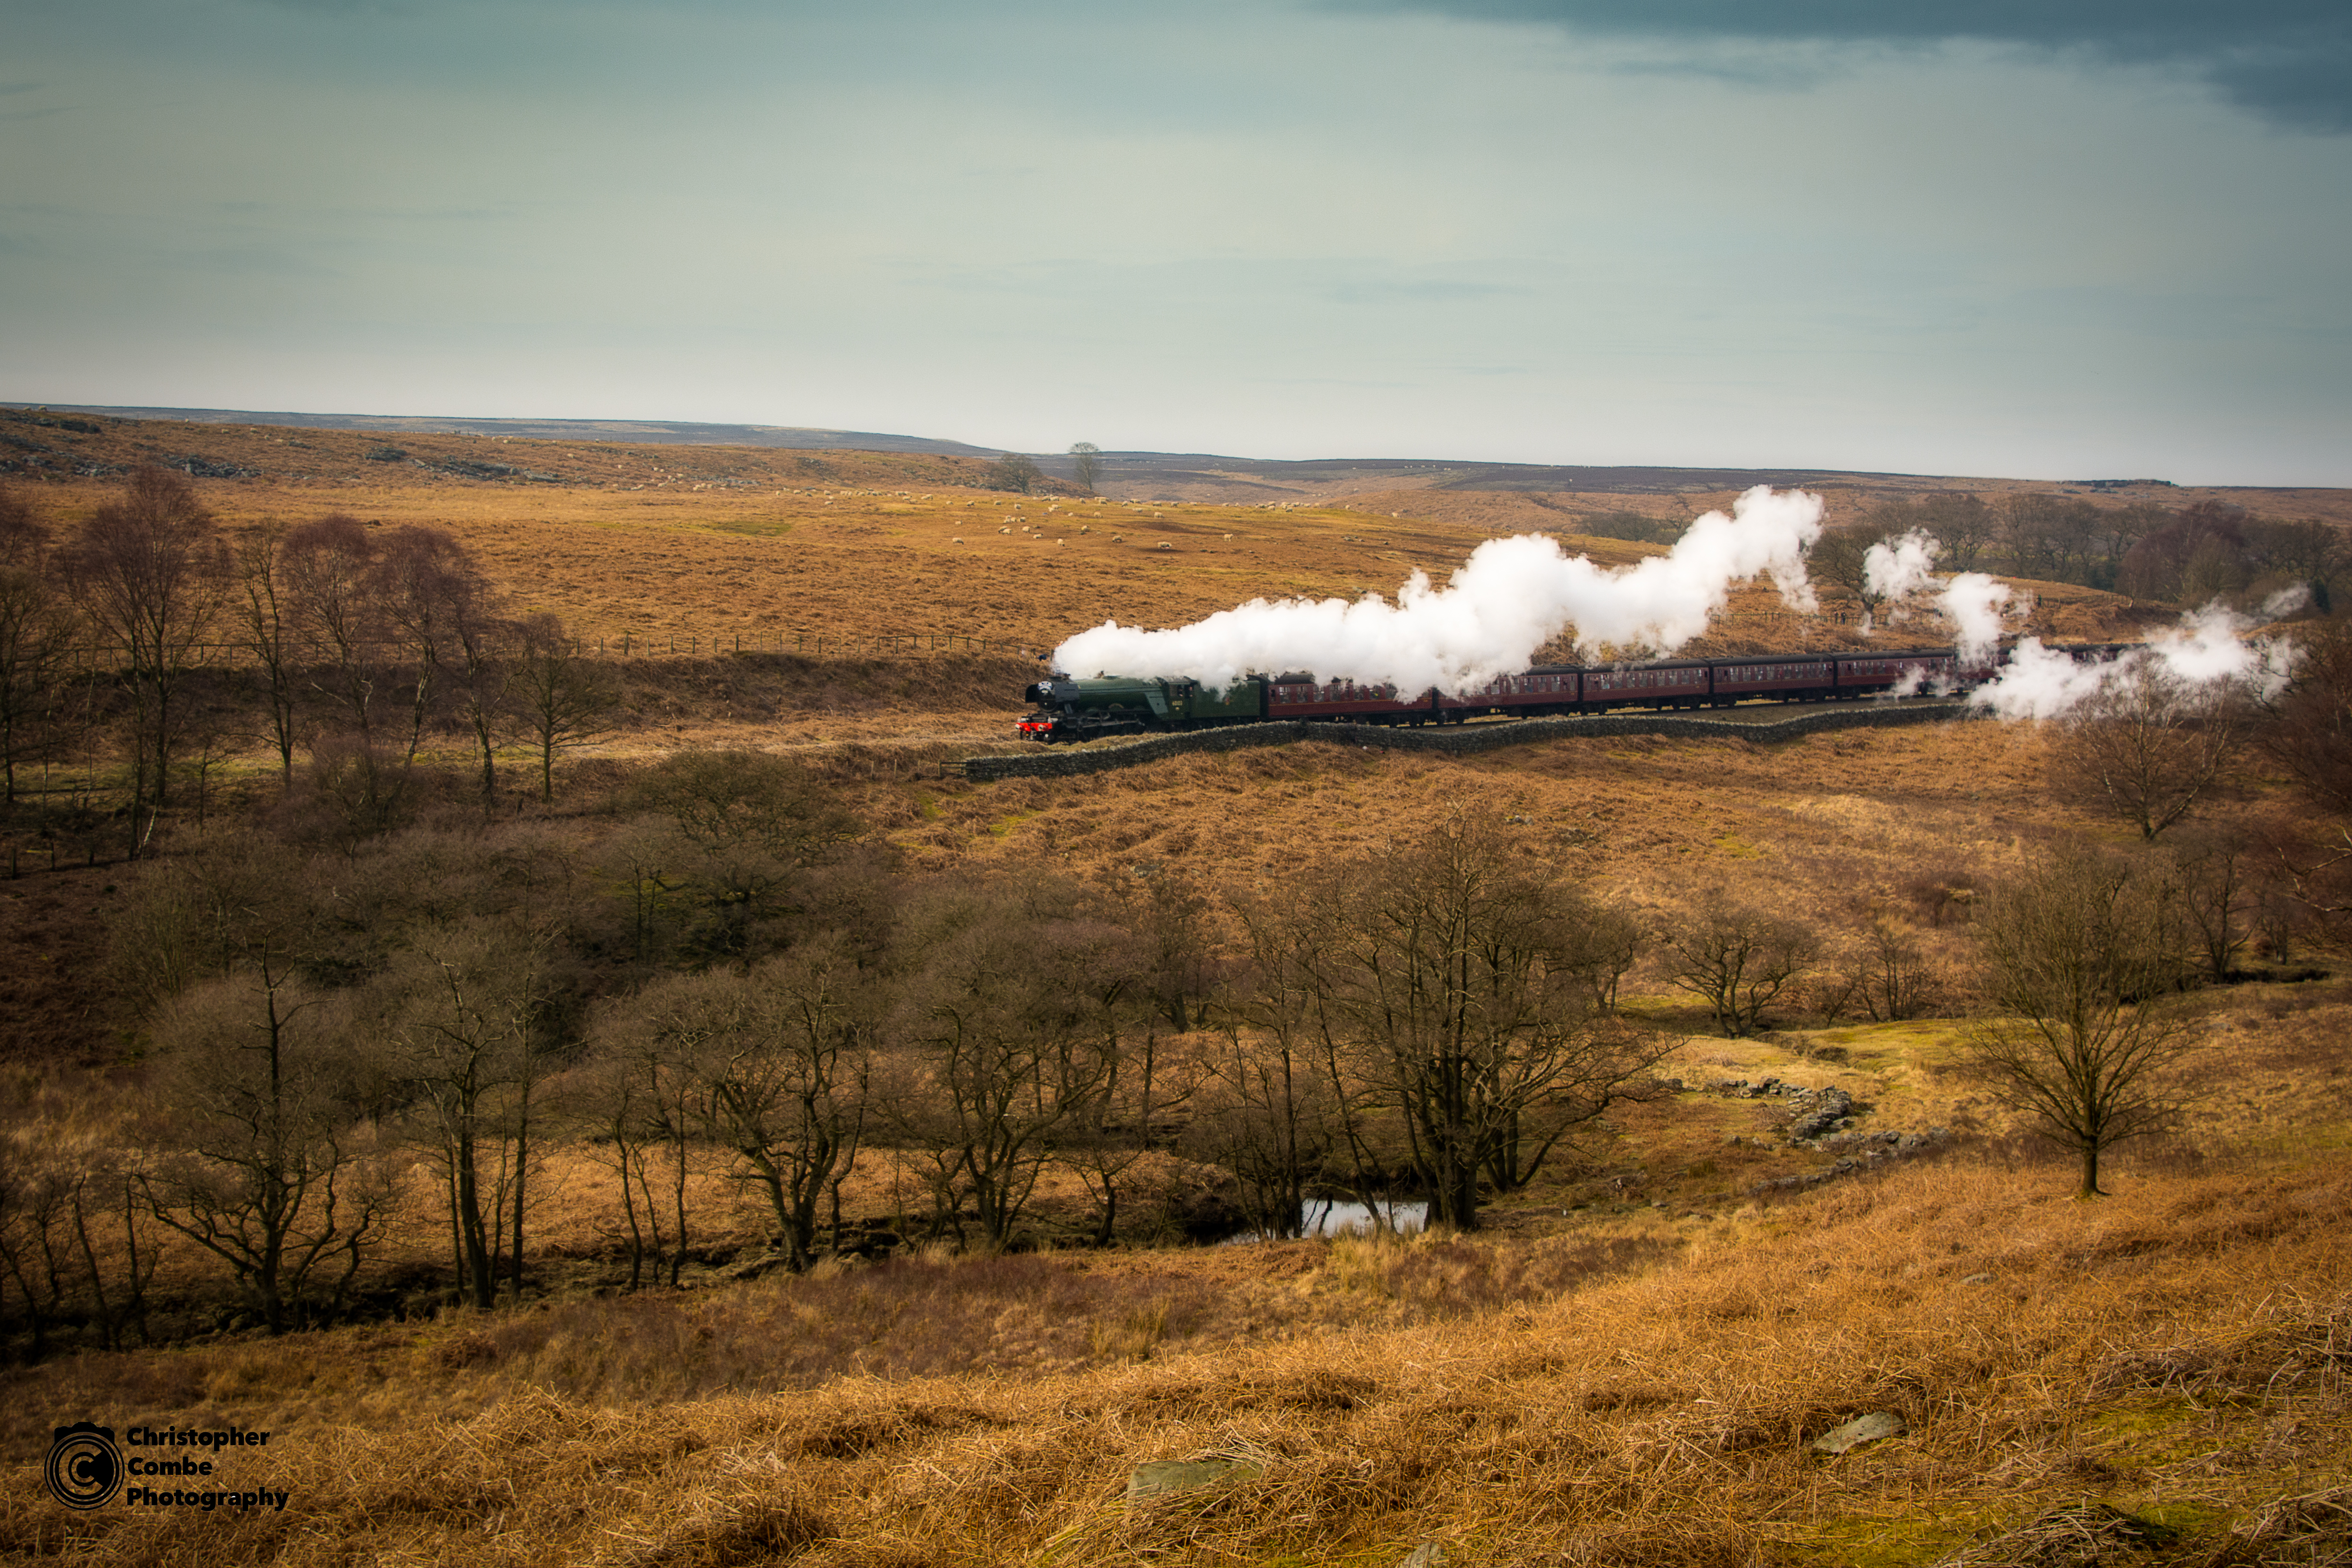
landscape, coast, nature, rock, horizon, wilderness, mountain, cloud, railway, prairie, steam, morning, hill, train, flying, cliff, stream, terrain, plain, trees, uk, england, moors, yorkshire, north, locomotive, geology, moor, badlands, wetland, plateau, history, heritage, habitat, northyorkshire, scotsman, moorland, tundra, steppe, rural area, natural environment, geographical feature